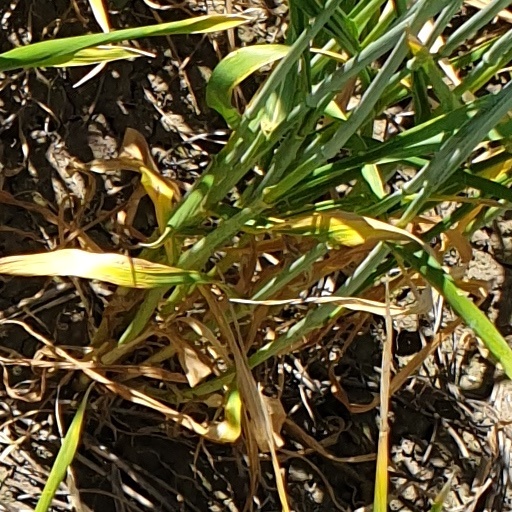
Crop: wheat